Bombing of Genoa in World War II

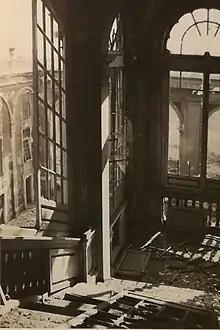
Damage to the Palazzo Reale in 1944

Raid by the 15th Air Force, targeting the harbour and the marshalling yard. The objectives were hit, but many of the bombs fell on the city (especially the old city centre; among the damaged buildings were the University, the Cathedral and the San Martino hospital), causing 111 deaths among the population.